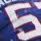
Number: 5